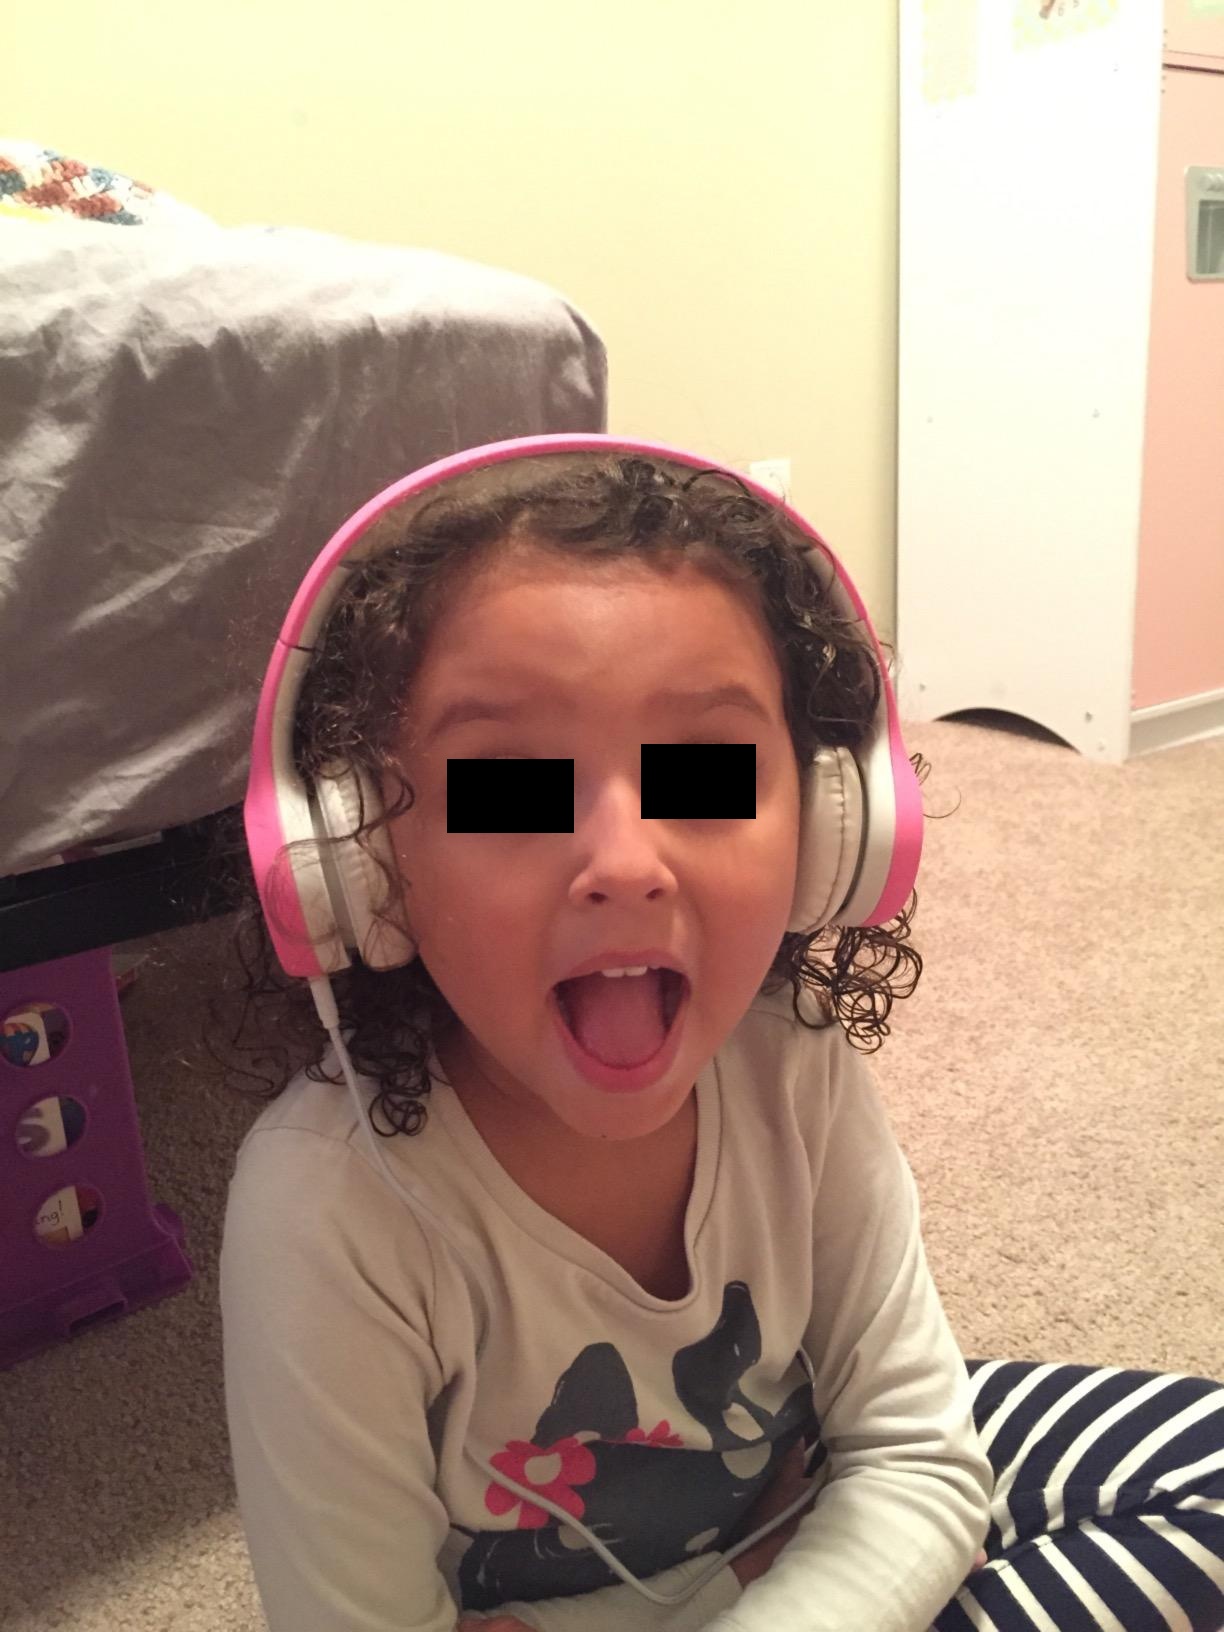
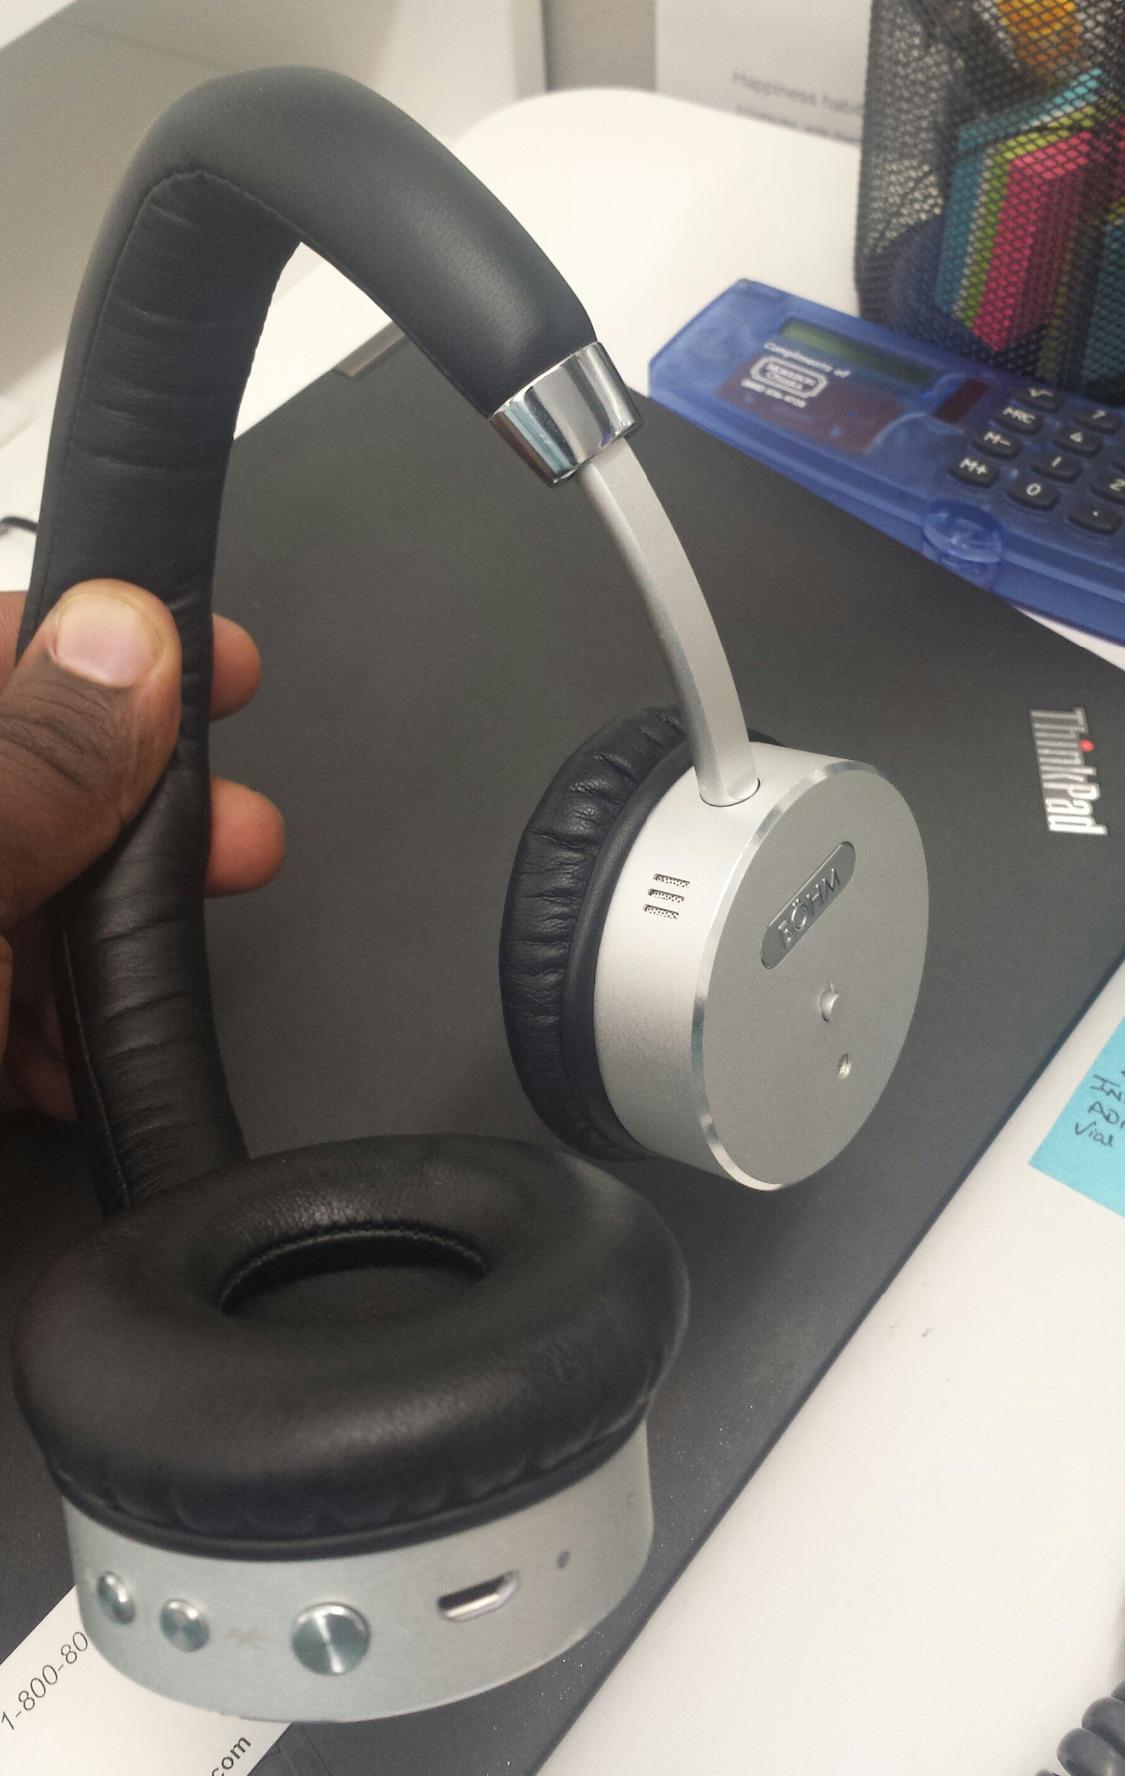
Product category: headphones
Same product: no